St. Mary's Episcopal Church (Franklin, Louisiana)

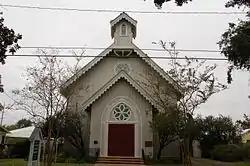

The St. Mary's Episcopal Church in Franklin, Louisiana, United States, is a historic church at 805 1st Street. Designed by New Orleans architect James Freret for R.W. Micou, it was advertised by the Lhote Lumber Company in its 1883 "Buyers' Guide".